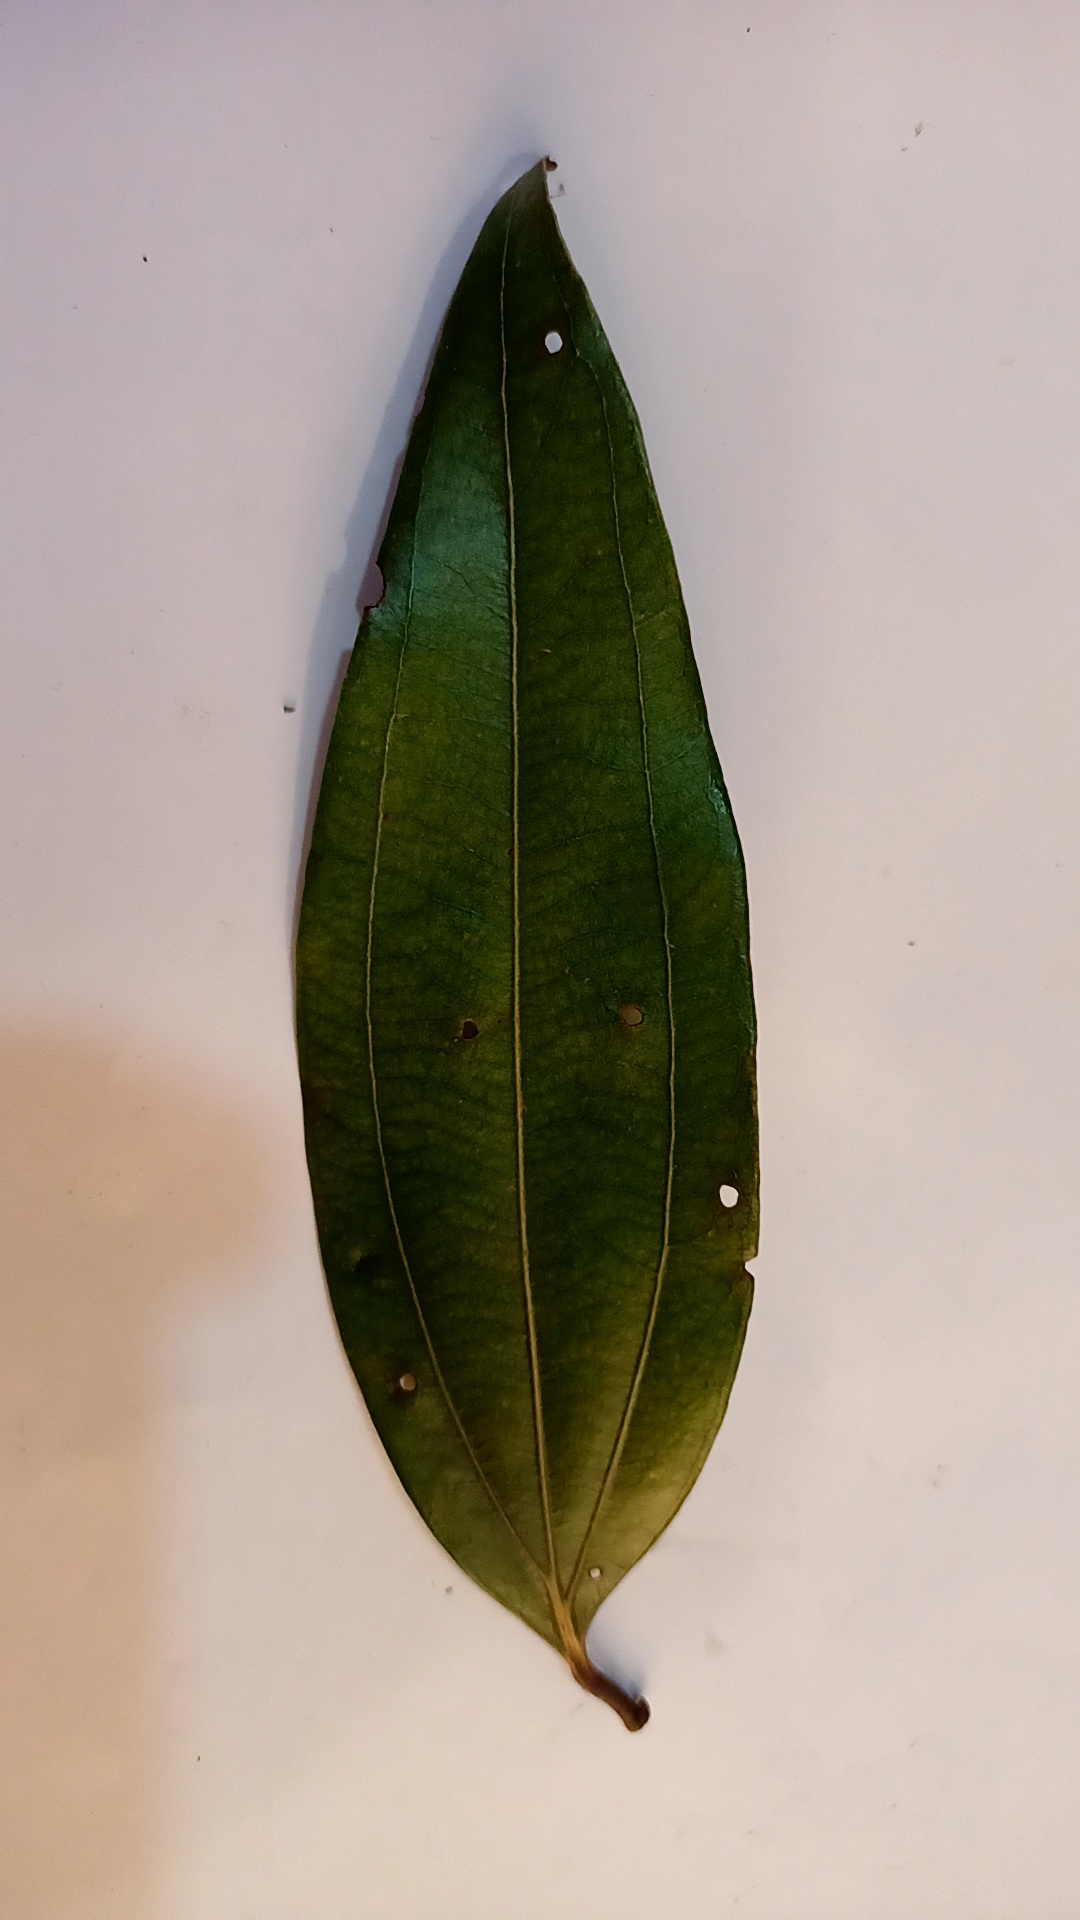
Label: Disease